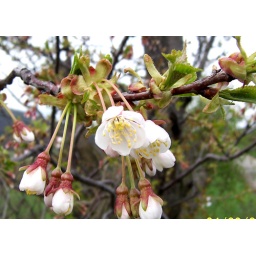
Beautiful white flowres hanging from a tree in Hungary